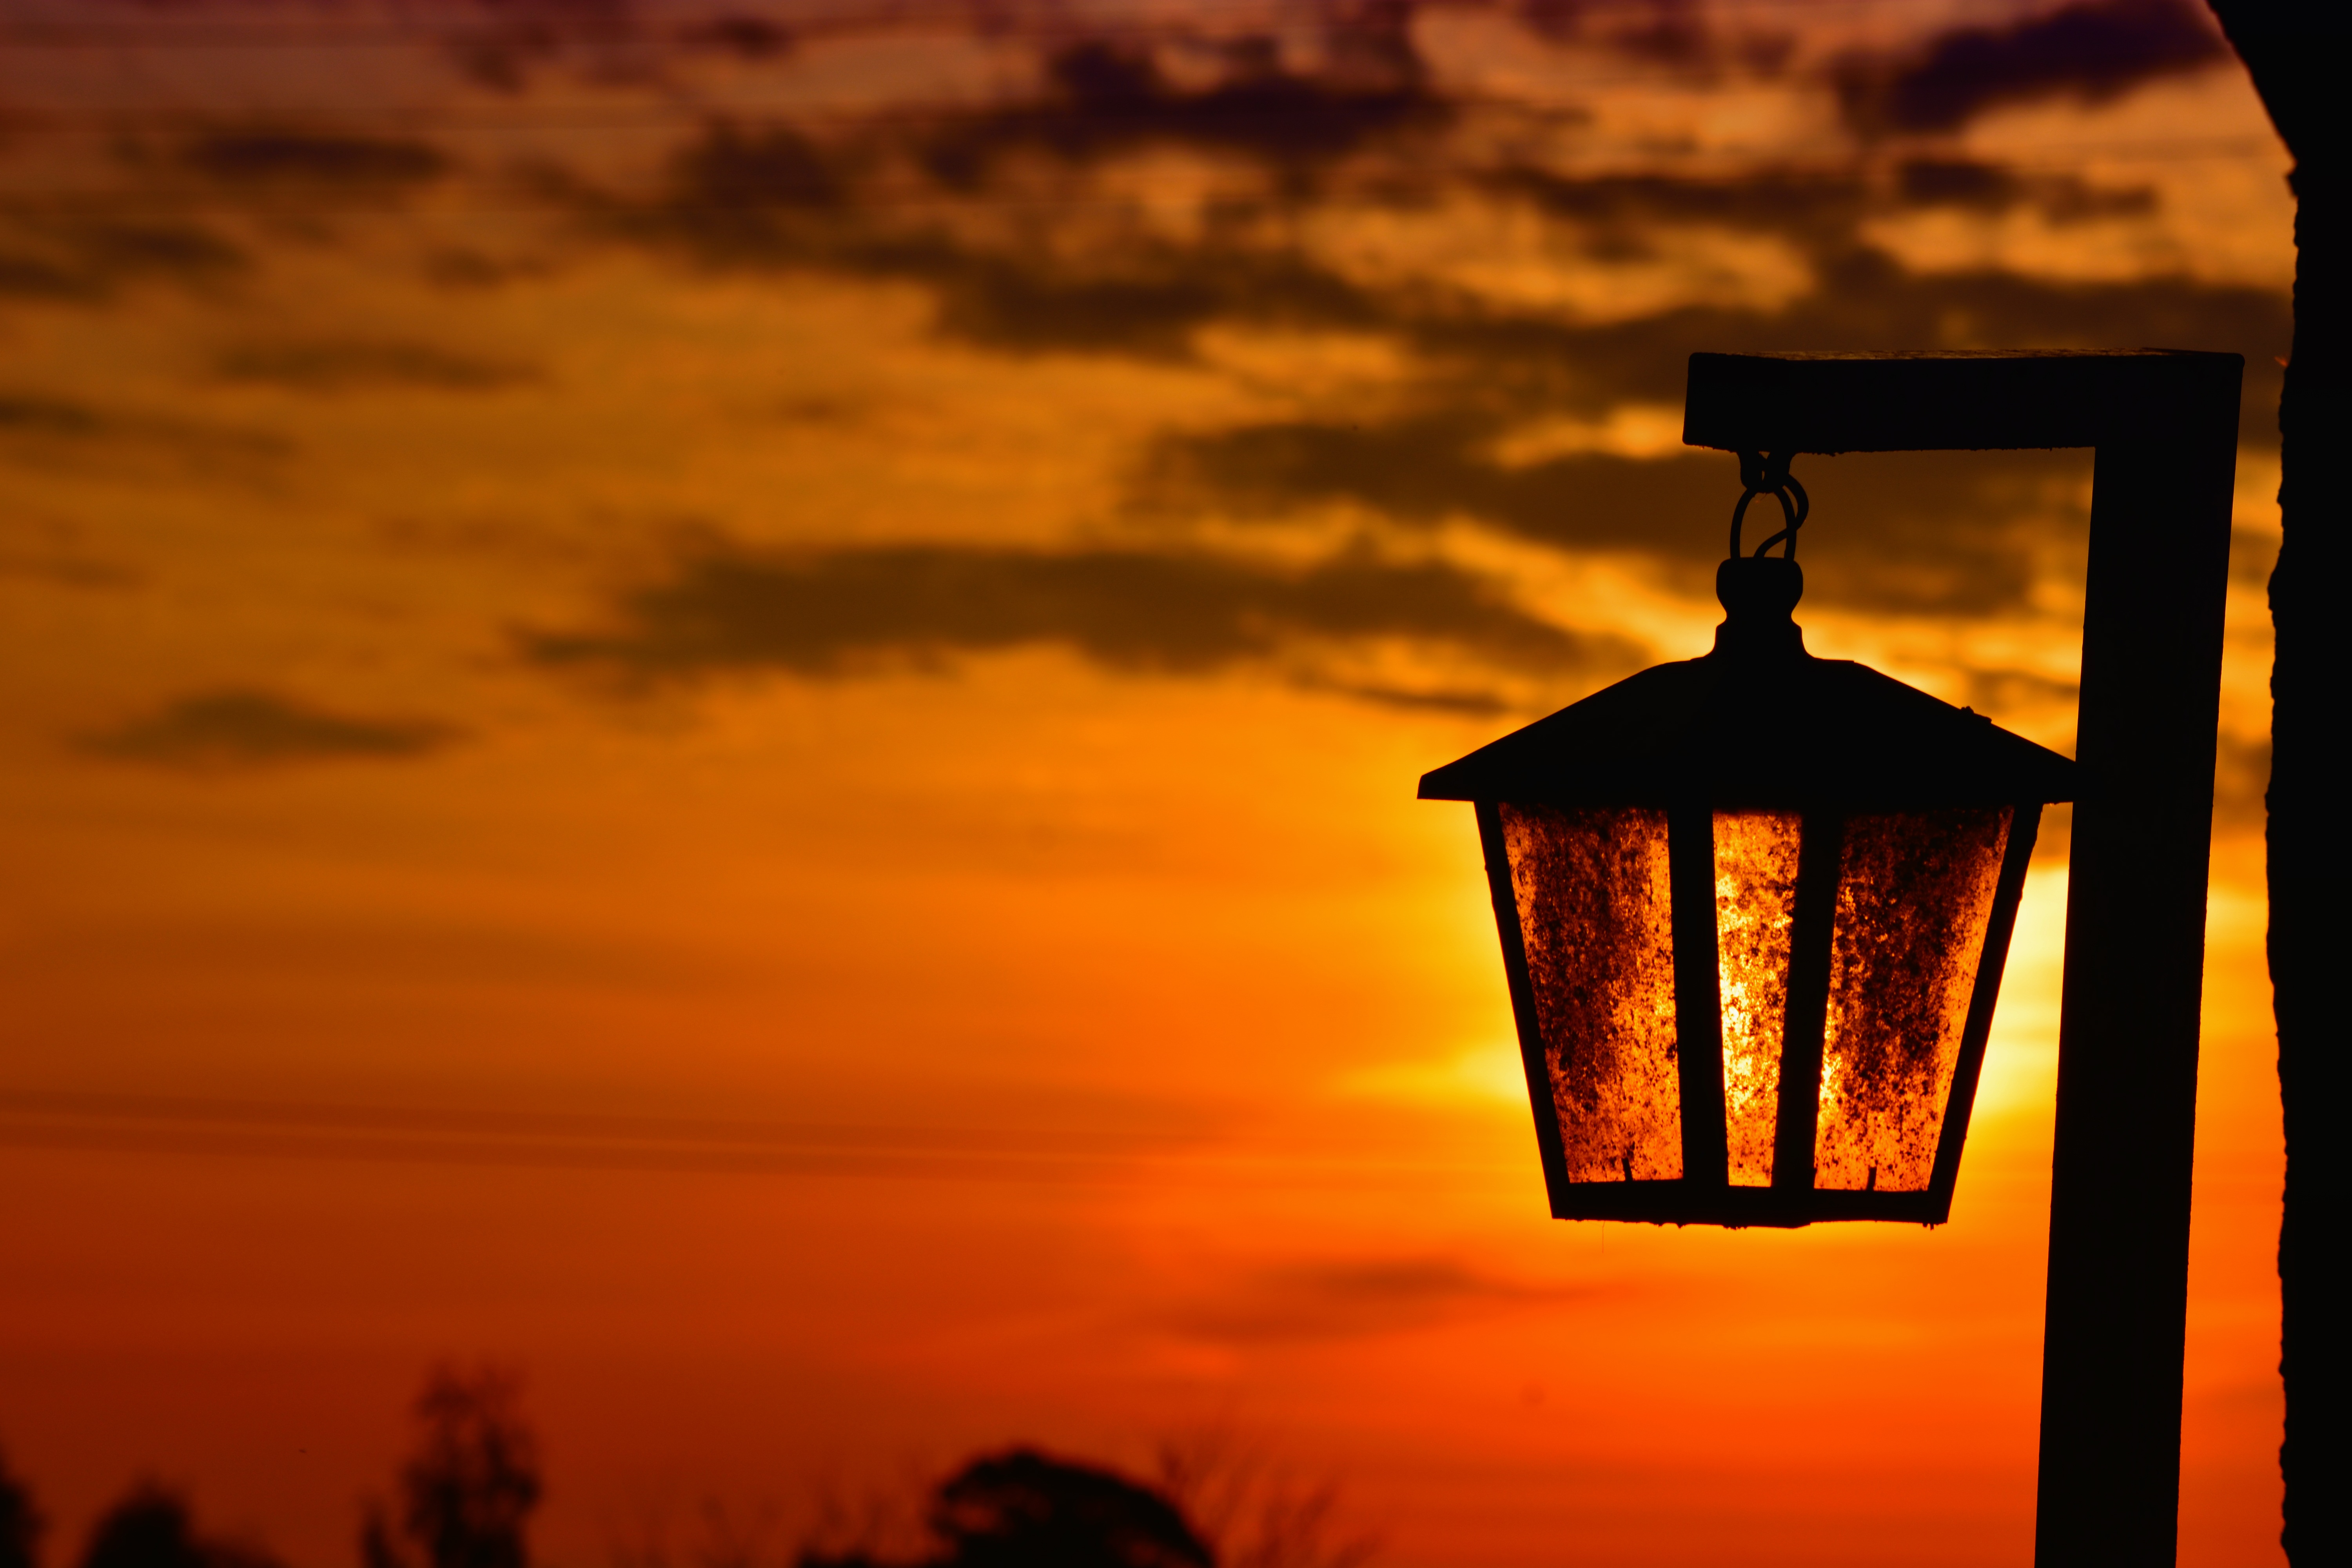
landscape, light, sky, sunrise, sunset, night, sunlight, morning, dawn, dusk, evening, lantern, street light, lighting, lanterns, backlight, afterglow